Caterpillar D6

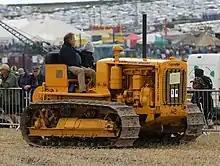
A 1940 D6

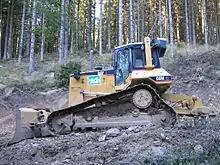
Caterpillar D6M with ripper engaged

The D6 started out in 1935 as the RD6, fitted with a 3-cylinder D6600 engine. The numbering was changed to the D6 in 1937.